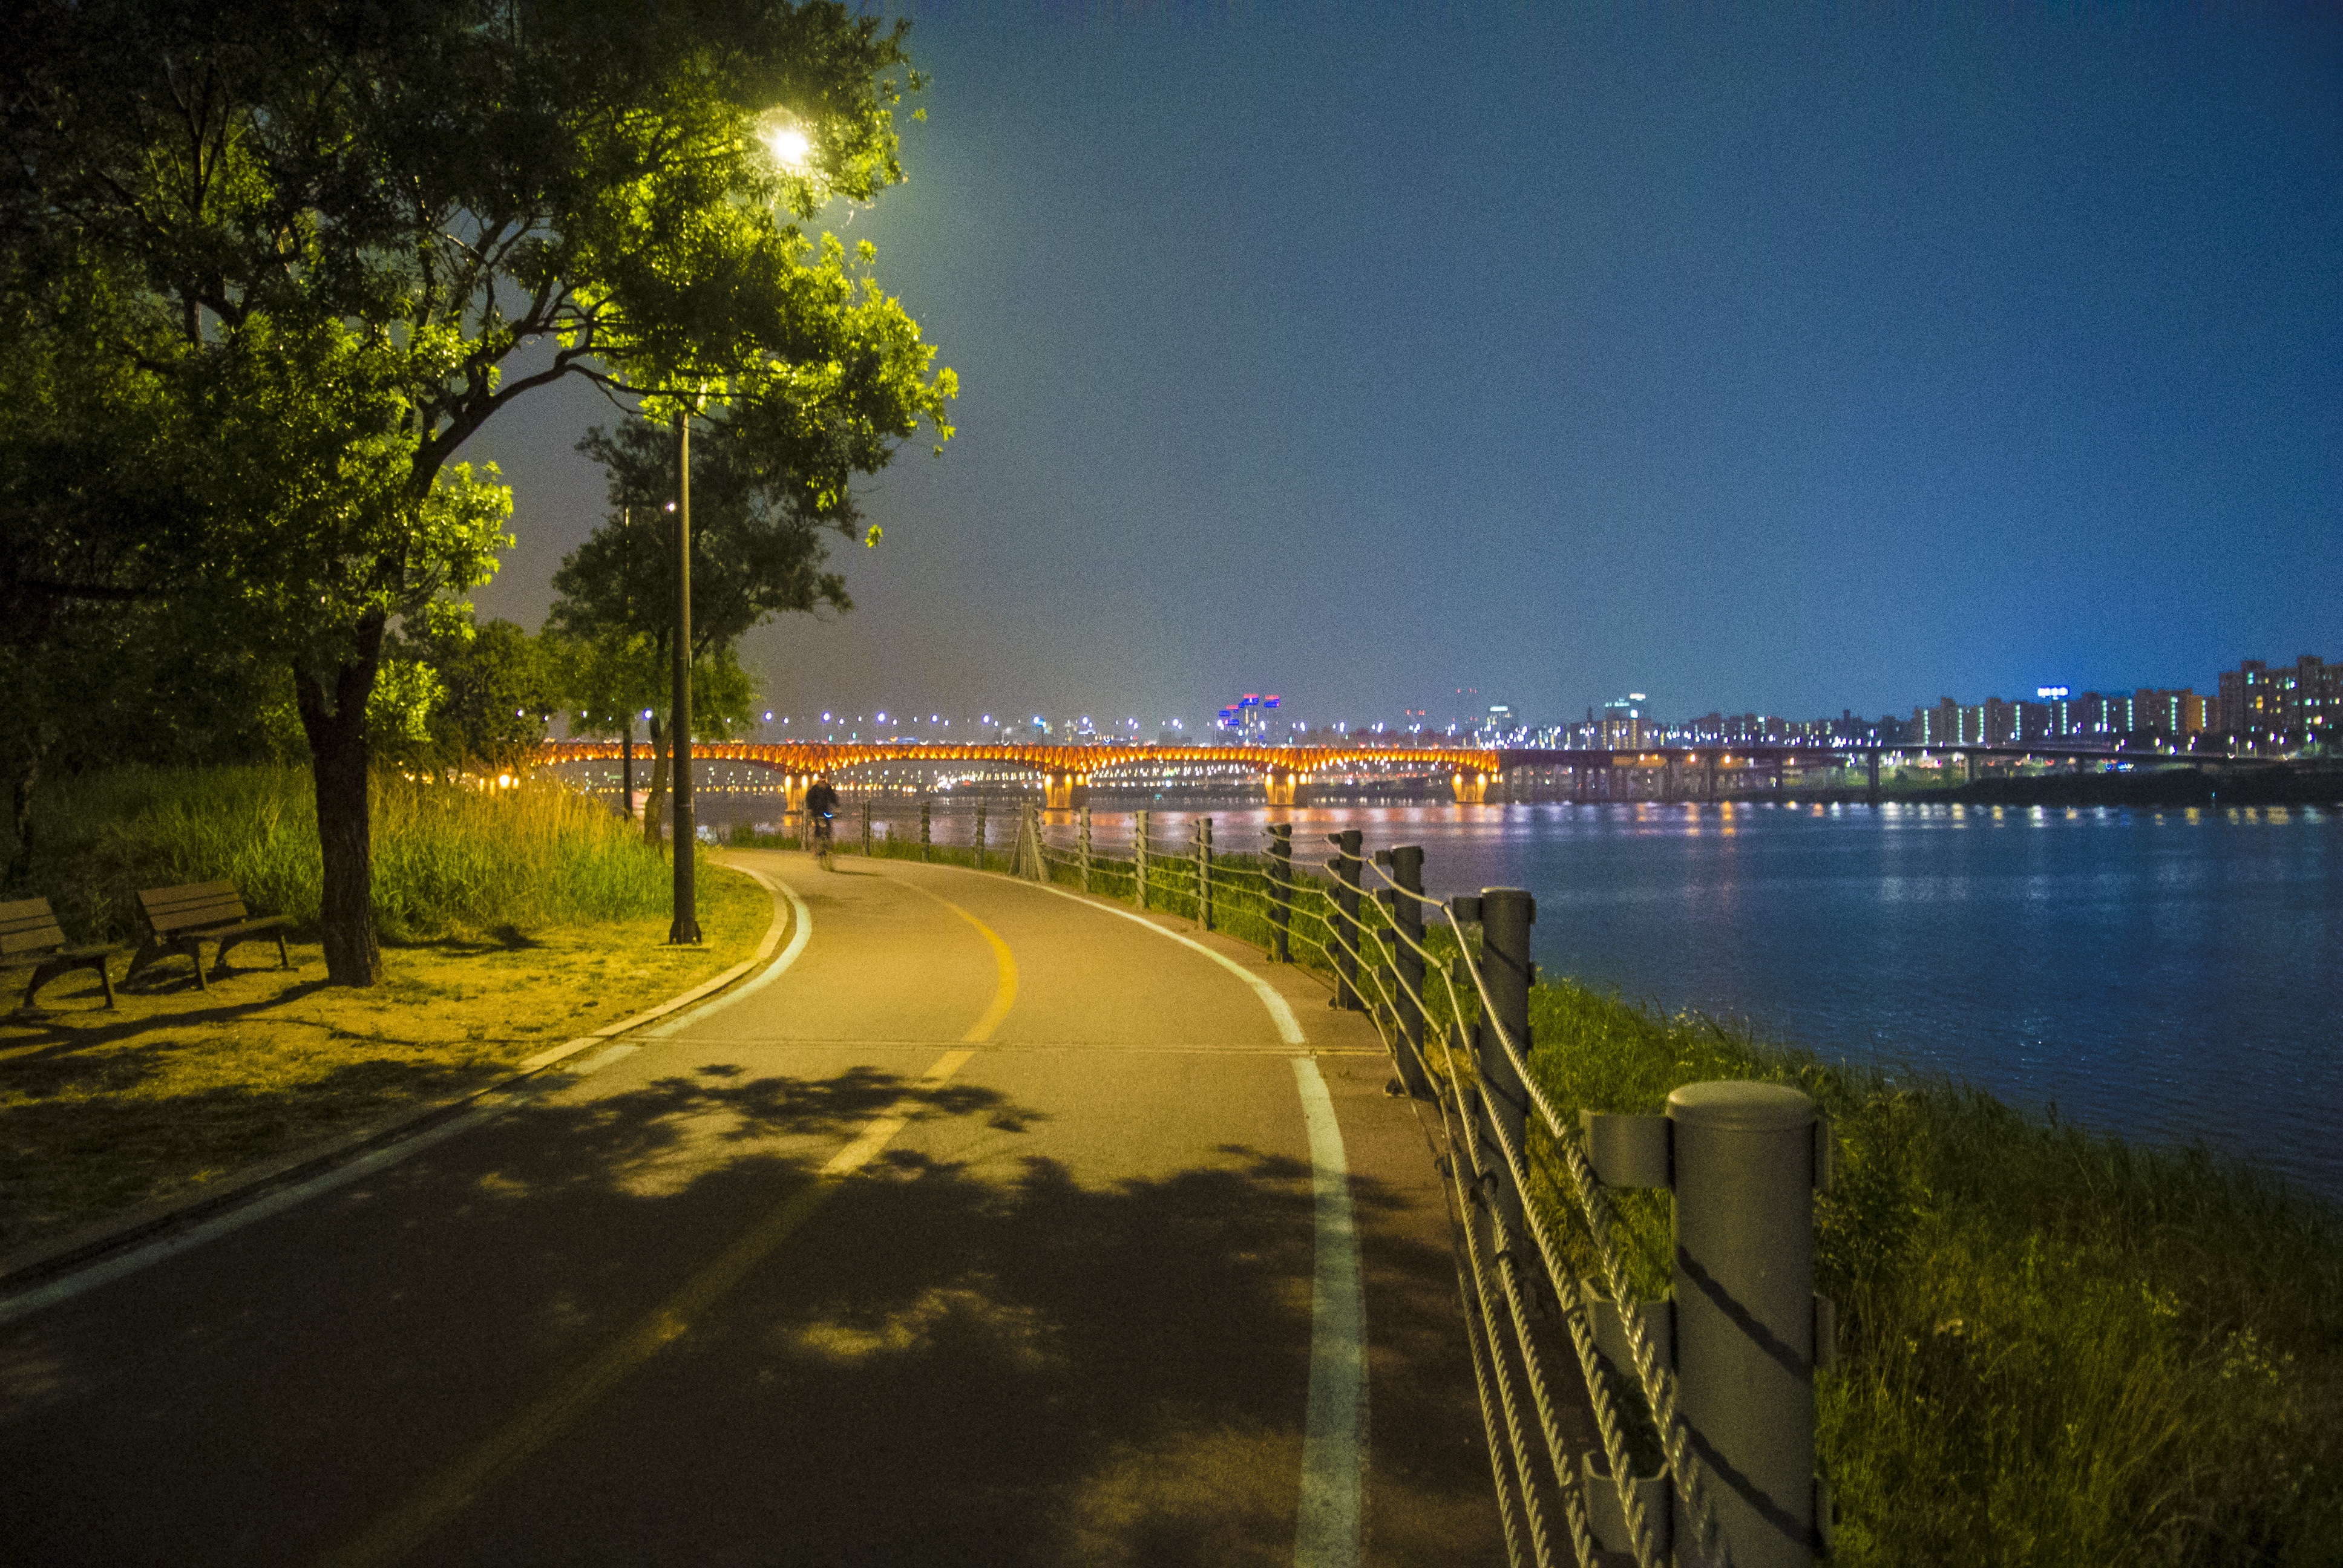
landscape, tree, horizon, light, sky, road, night, sunlight, morning, highway, bike, dawn, river, cityscape, dusk, evening, reflection, waterway, infrastructure, han river, seoul, republic of korea, urban area, atmospheric phenomenon